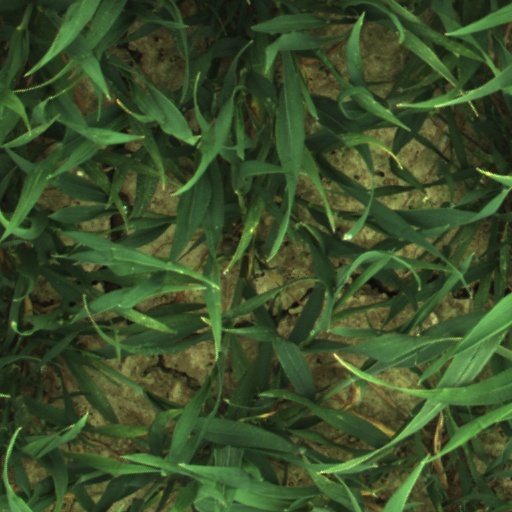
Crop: wheat